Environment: real
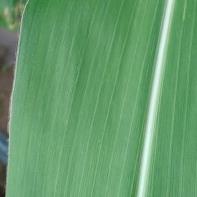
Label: healthy